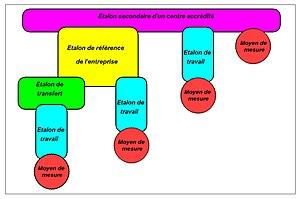
Différentes possibilités d'étalonnage dans l'entreprise.
L'implantation d'une métrologie dans l'entreprise concerne les entreprises de production effectuant des mesurages dans un cadre d'échanges « clients - fournisseurs ».